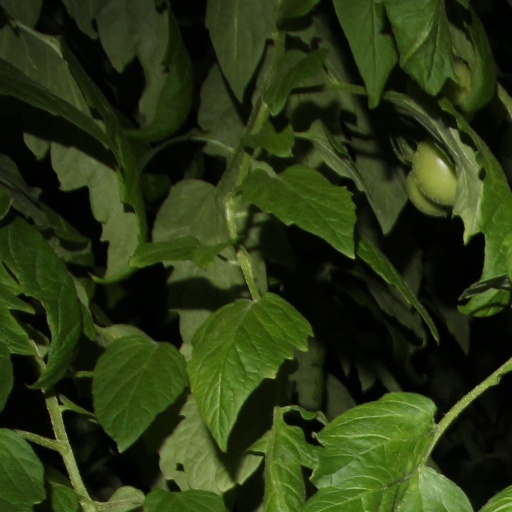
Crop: tomato